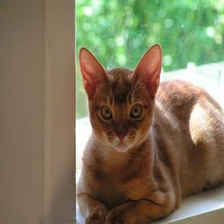
Species: cat
Breed: Abyssinian